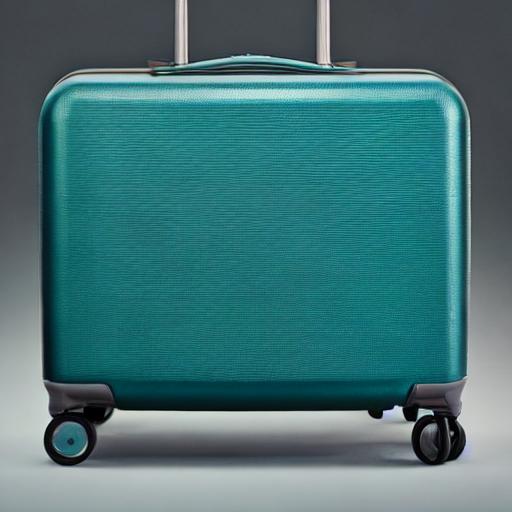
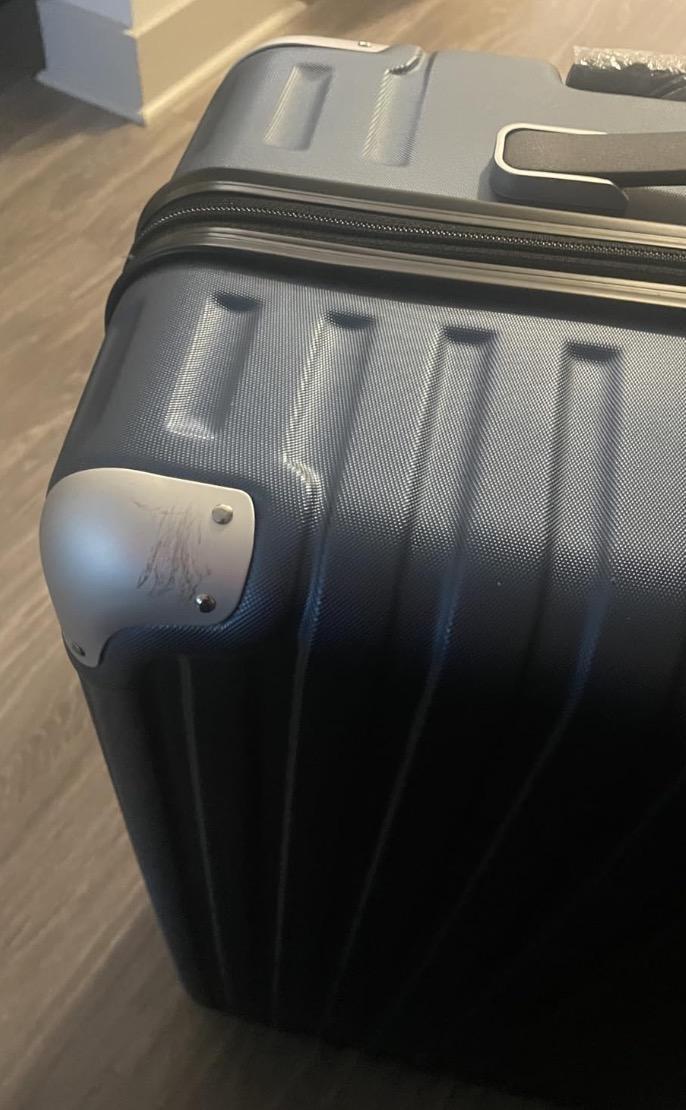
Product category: items_tea
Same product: no